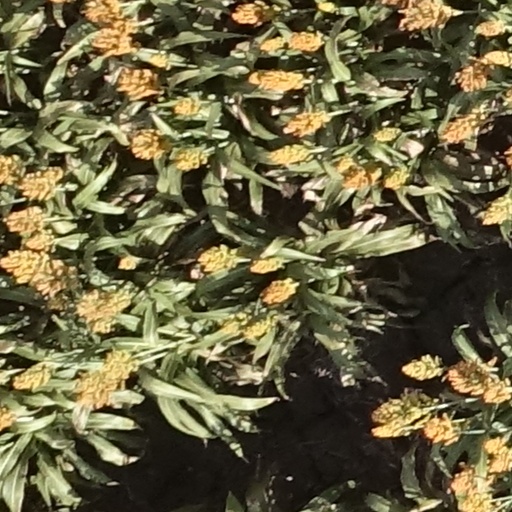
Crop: sorghum